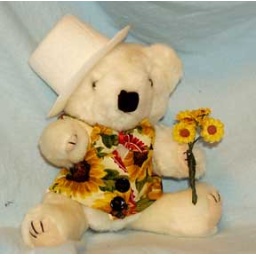
Cute little teddy bear guy dressed in sunflower fabric vest and holding a few little sunflowers. Matching bowtie, top hat.